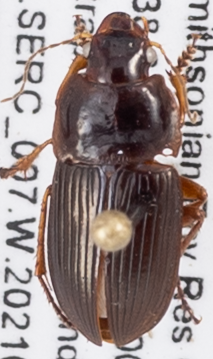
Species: Anisodactylus ovularis
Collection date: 2021-07-08
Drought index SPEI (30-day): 1.084
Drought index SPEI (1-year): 2.09
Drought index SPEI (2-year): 1.498